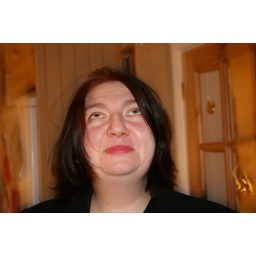
Yes, I found these bags under my eyes in Tesco's at 5:30am ... second aisle, third shelf down